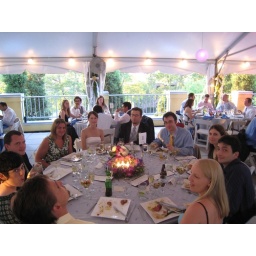
table 1 in tha house